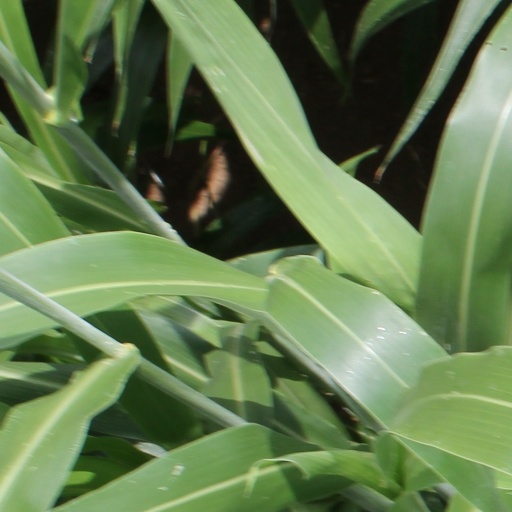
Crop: sorghum